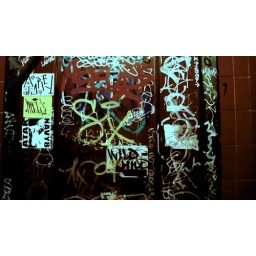
bar bathroom in manhattan